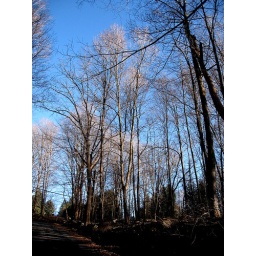
From bottom of hill the tree tops arebrightened by the afternoon sunshinein Putnam County, Carmel,NY 12-03-08